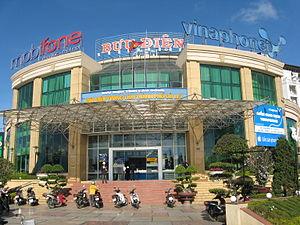
MobiFone ou groupe de télécommunications MobiFone est un opérateur de réseau mobile dont le siège est situé dans le district de Cau Giay à Hanoï au Viêt Nam.